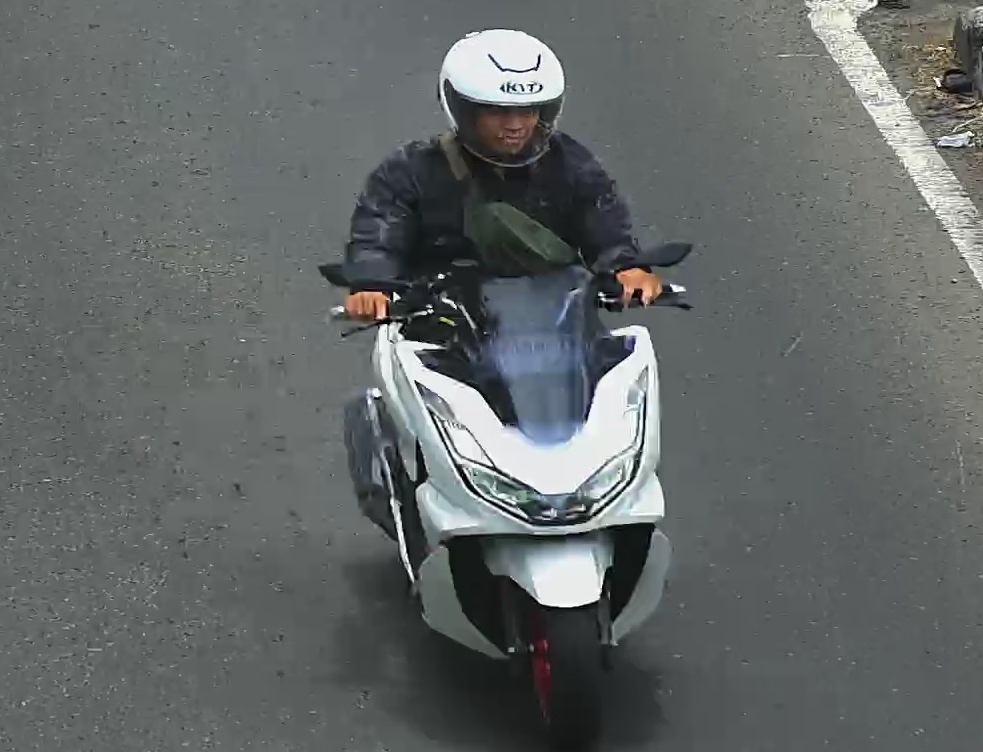
person-with-helmet: 1
person-without-helmet: 0